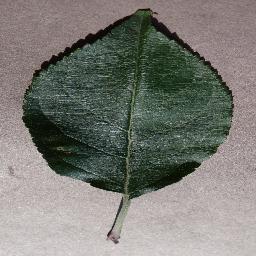
Label: Apple___healthy